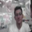
Label: man